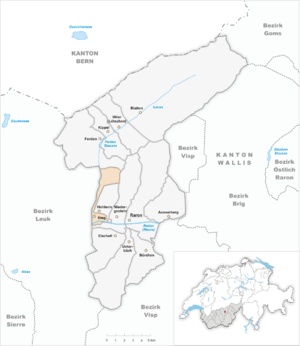
Steg est un village du canton du Valais en Suisse.